Vaccine hesitancy

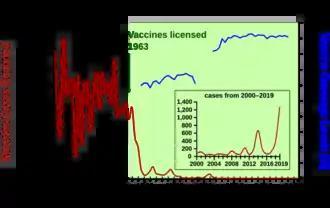
Rates of measles fell sharply when universal immunization was introduced.

Vaccine hesitancy is a delay in acceptance, or refusal of vaccines despite availability and supporting evidence. The term covers refusals to vaccinate, delaying vaccines, accepting vaccines but remaining uncertain about their use, or using certain vaccines but not others. Although adverse effects associated with vaccines are occasionally observed, the scientific consensus that vaccines are generally safe and effective is overwhelming. Vaccine hesitancy often results in disease outbreaks and deaths from vaccine-preventable diseases. Therefore, the World Health Organization characterizes vaccine hesitancy as one of the top ten global health threats.